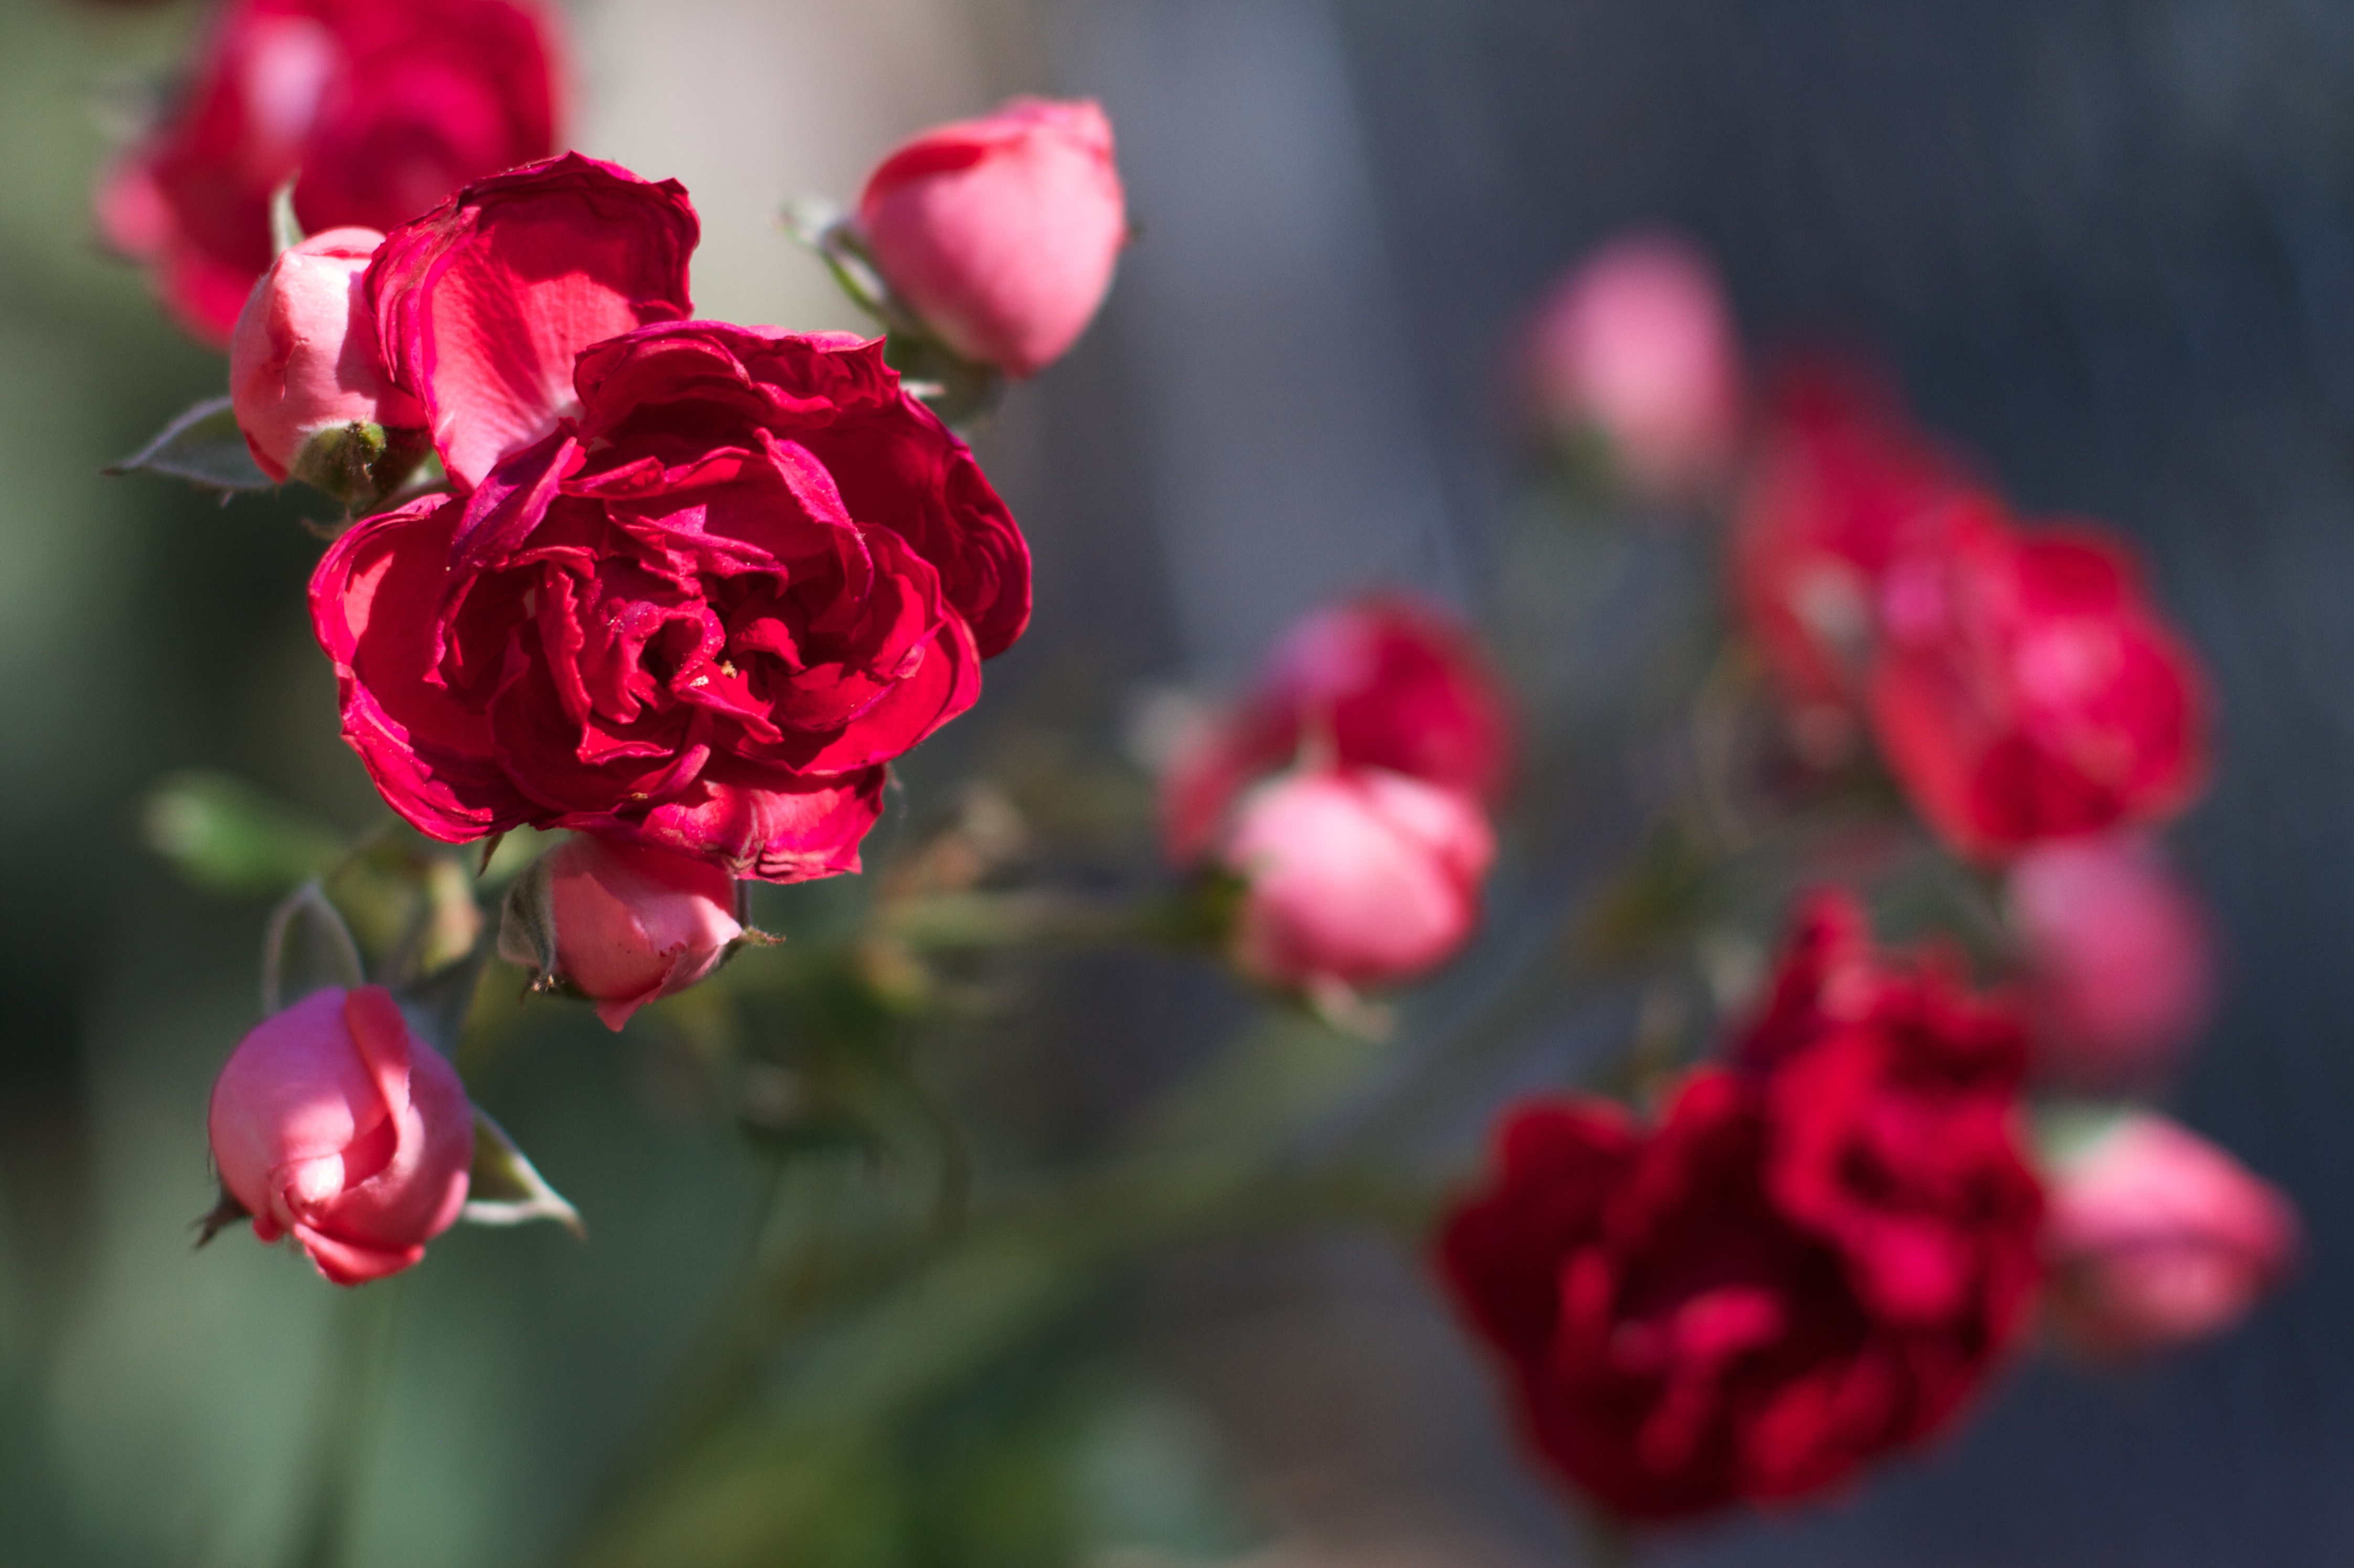
blossom, plant, flower, petal, rose, red, flora, bud, floribunda, macro photography, flowering plant, garden roses, rose family, land plant